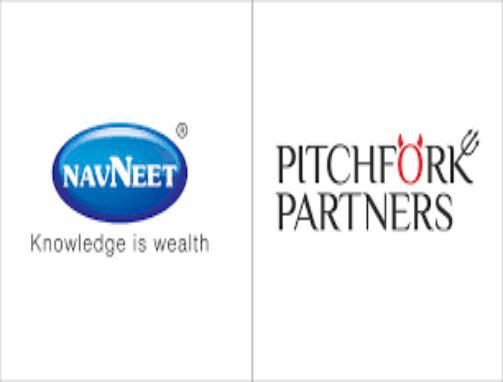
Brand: navneet
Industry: Necessities